Trenarth Bridge

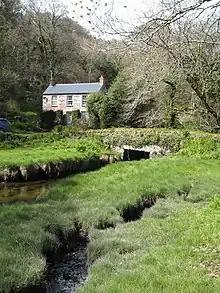
Trenarth Bridge

Trenarth Bridge (meaning "bridge of Nerth's farm") is at the head of the centre head of Port Navas Creek in Cornwall, England and is between Mawnan Smith and Porth Navas. The bridge dates back to the 18th or early 19th centuries and is grade II listed.